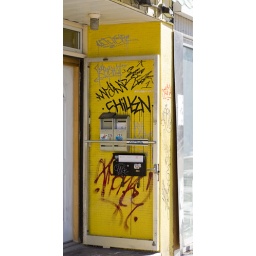
Just a yellow wall in chinatown that just got my attention.